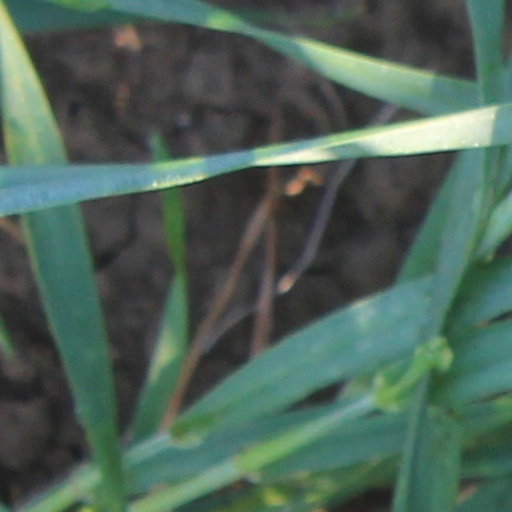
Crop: wheat